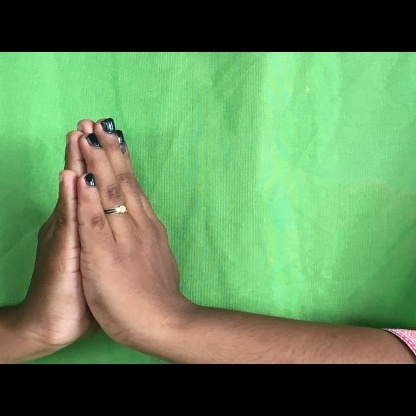
Mudra: Anjali